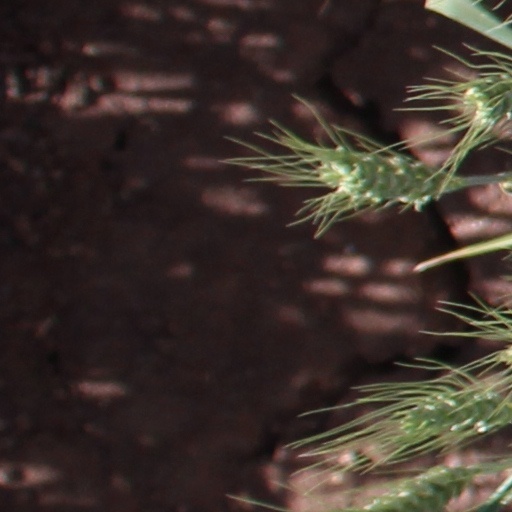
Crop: wheat